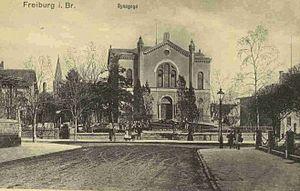
La synagogue de Fribourg-en-Brisgau, inaugurée en 1870, a été détruite en 1938 lors de la nuit de Cristal comme la plupart des autres lieux de culte juif en Allemagne.